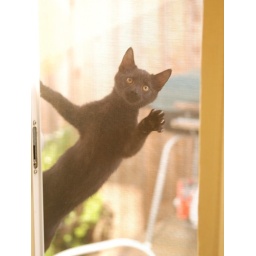
A kitten that showed up in our yard. He climbed the screen to see what was going on in the house.